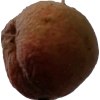
Label: peach